Indooroopilly State High School Buildings

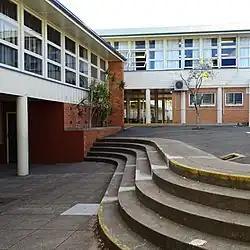
View of Parade Ground between blocks A and C, 2016

Indooroopilly State High School Buildings is a heritage-listed collection of buildings at Indooroopilly State High School at Ward Street, Indooroopilly, City of Brisbane, Queensland, Australia. It was designed by Boulton & Paul Ltd, Department of Public Works (Queensland) and built from 1953 to 1963. It was added to the Queensland Heritage Register on 14 October 2016.